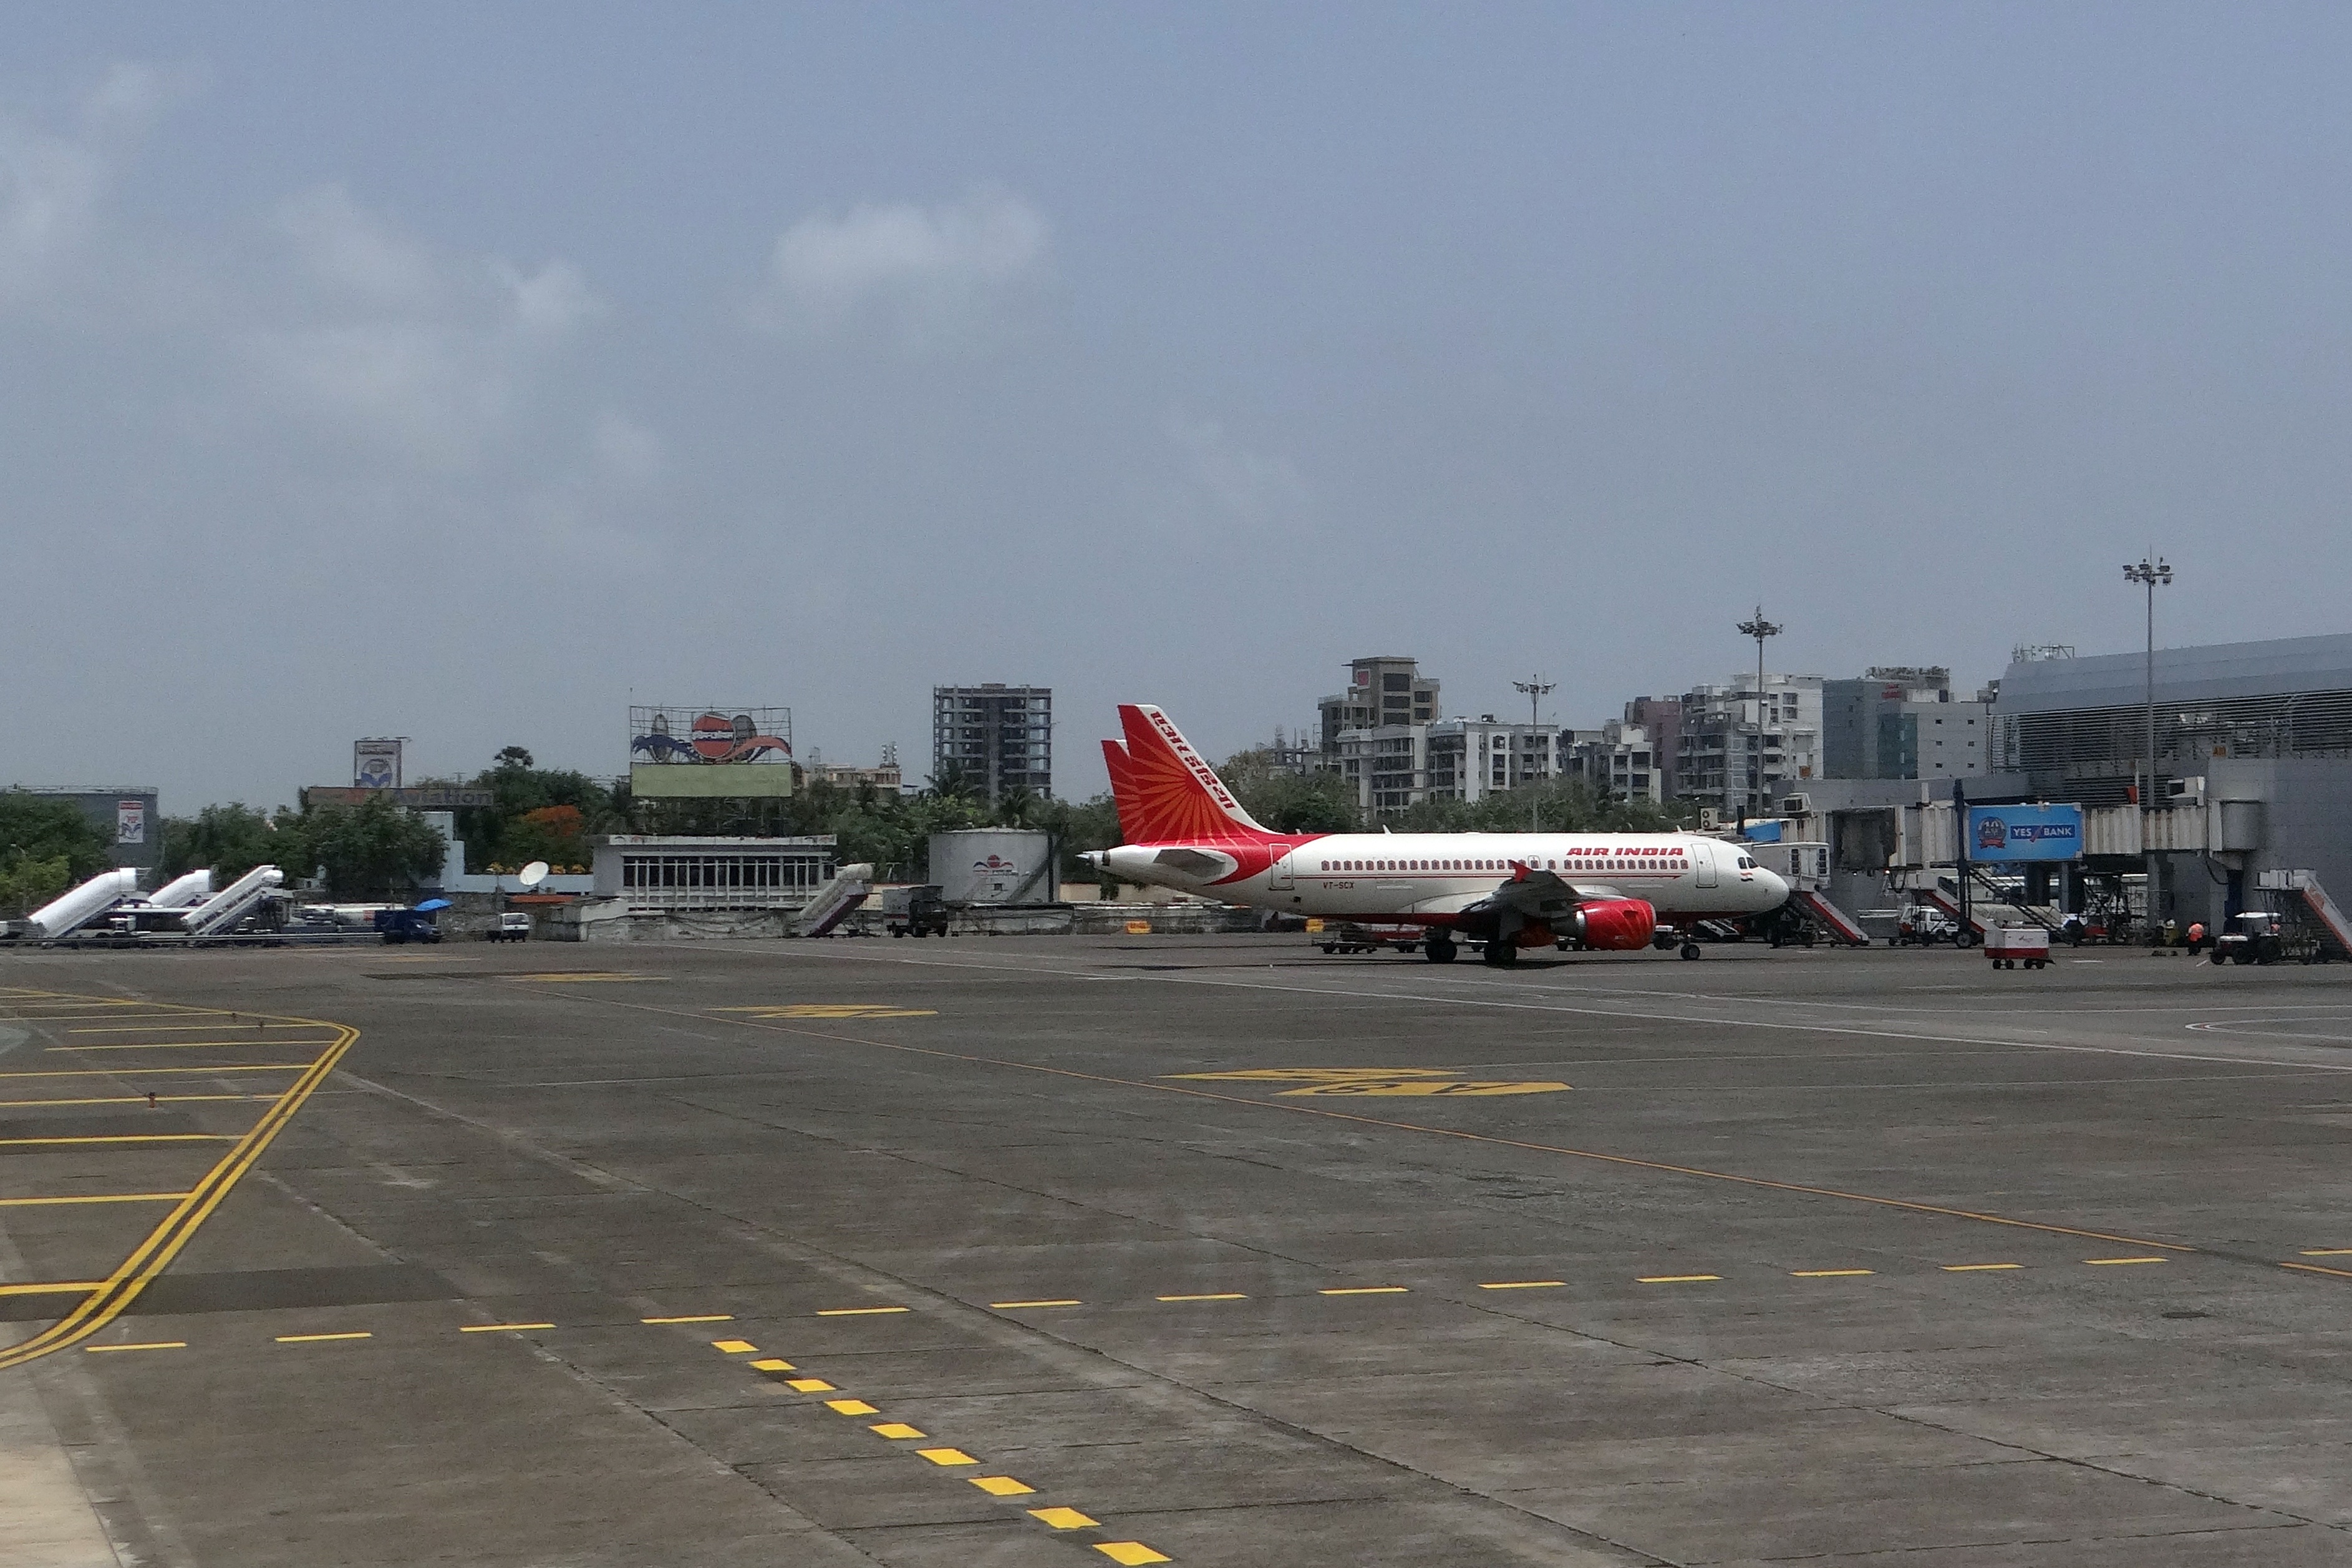
building, airport, airplane, aircraft, vehicle, airline, aviation, flight, infrastructure, airliner, india, mumbai, takeoff, air force, geographical feature, atmosphere of earth, airport apron, air india